Playlist Studio

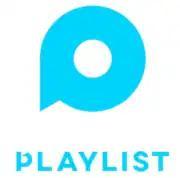
First logo, used from 2018 to 2019

In January 2017, Playlist was established for Snow app promotion by a joint investment from Snow Corp. and Line Webtoon, which are subsidiaries of Naver Corporation and is led by CEO Park Tae-won who has worked for Google Korea and Google Japan. In May of the same year, it decided to separate and build a new company after seeing their first web drama "Love Playlist" gained huge popularity after word of mouth among college students after it first aired in March 2017. The drama went on for four seasons and ended with total views for the four seasons exceeded 630 million views.